Lars Arne Nilsen

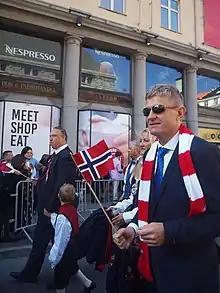
Nilsen in 2018

Lars Arne Nilsen (born 6 April 1964) is a Norwegian football coach who last managed 07 Vestur.